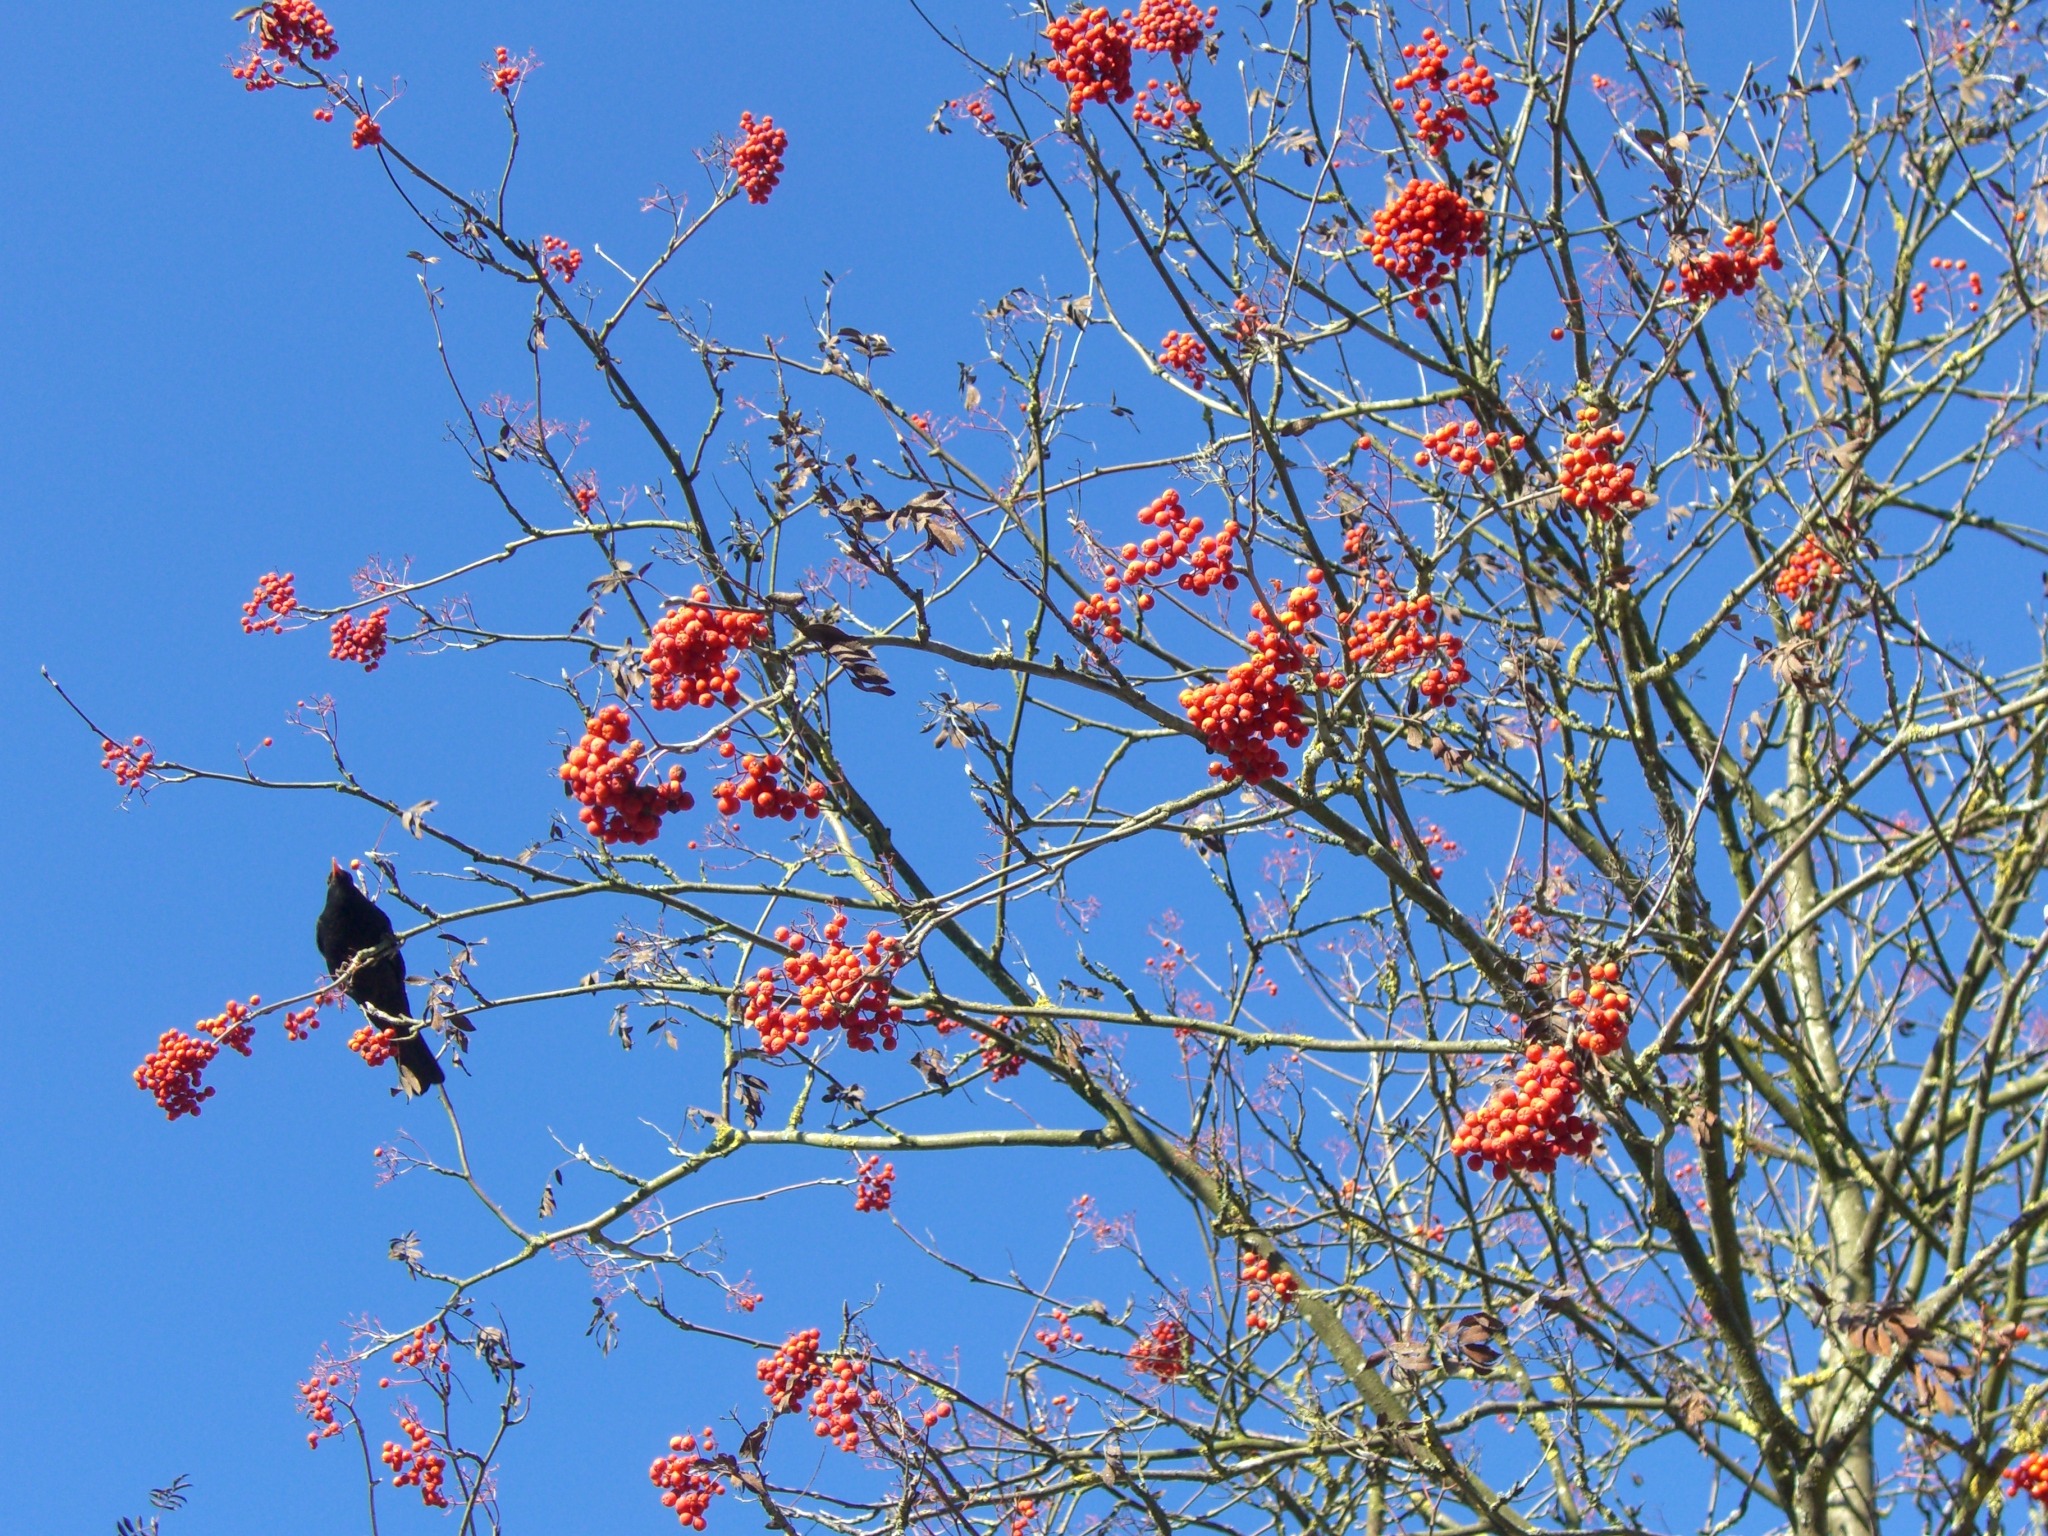
tree, branch, blossom, plant, sky, leaf, flower, food, spring, produce, botany, flora, season, blackbird, rowan, sky blue, mountain ash, voghelbeerbaum